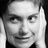
Emotion: neutral